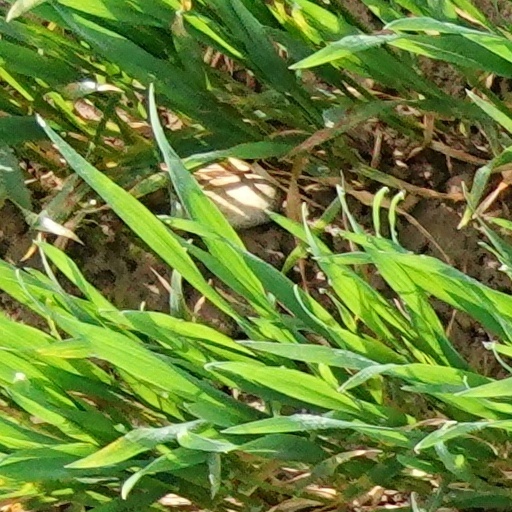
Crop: wheat